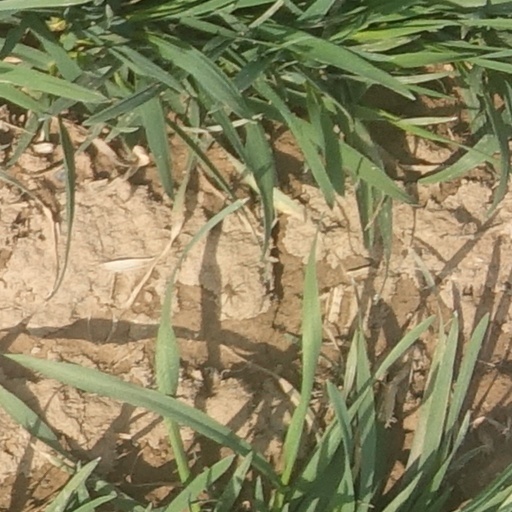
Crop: wheat